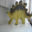
Label: dinosaur